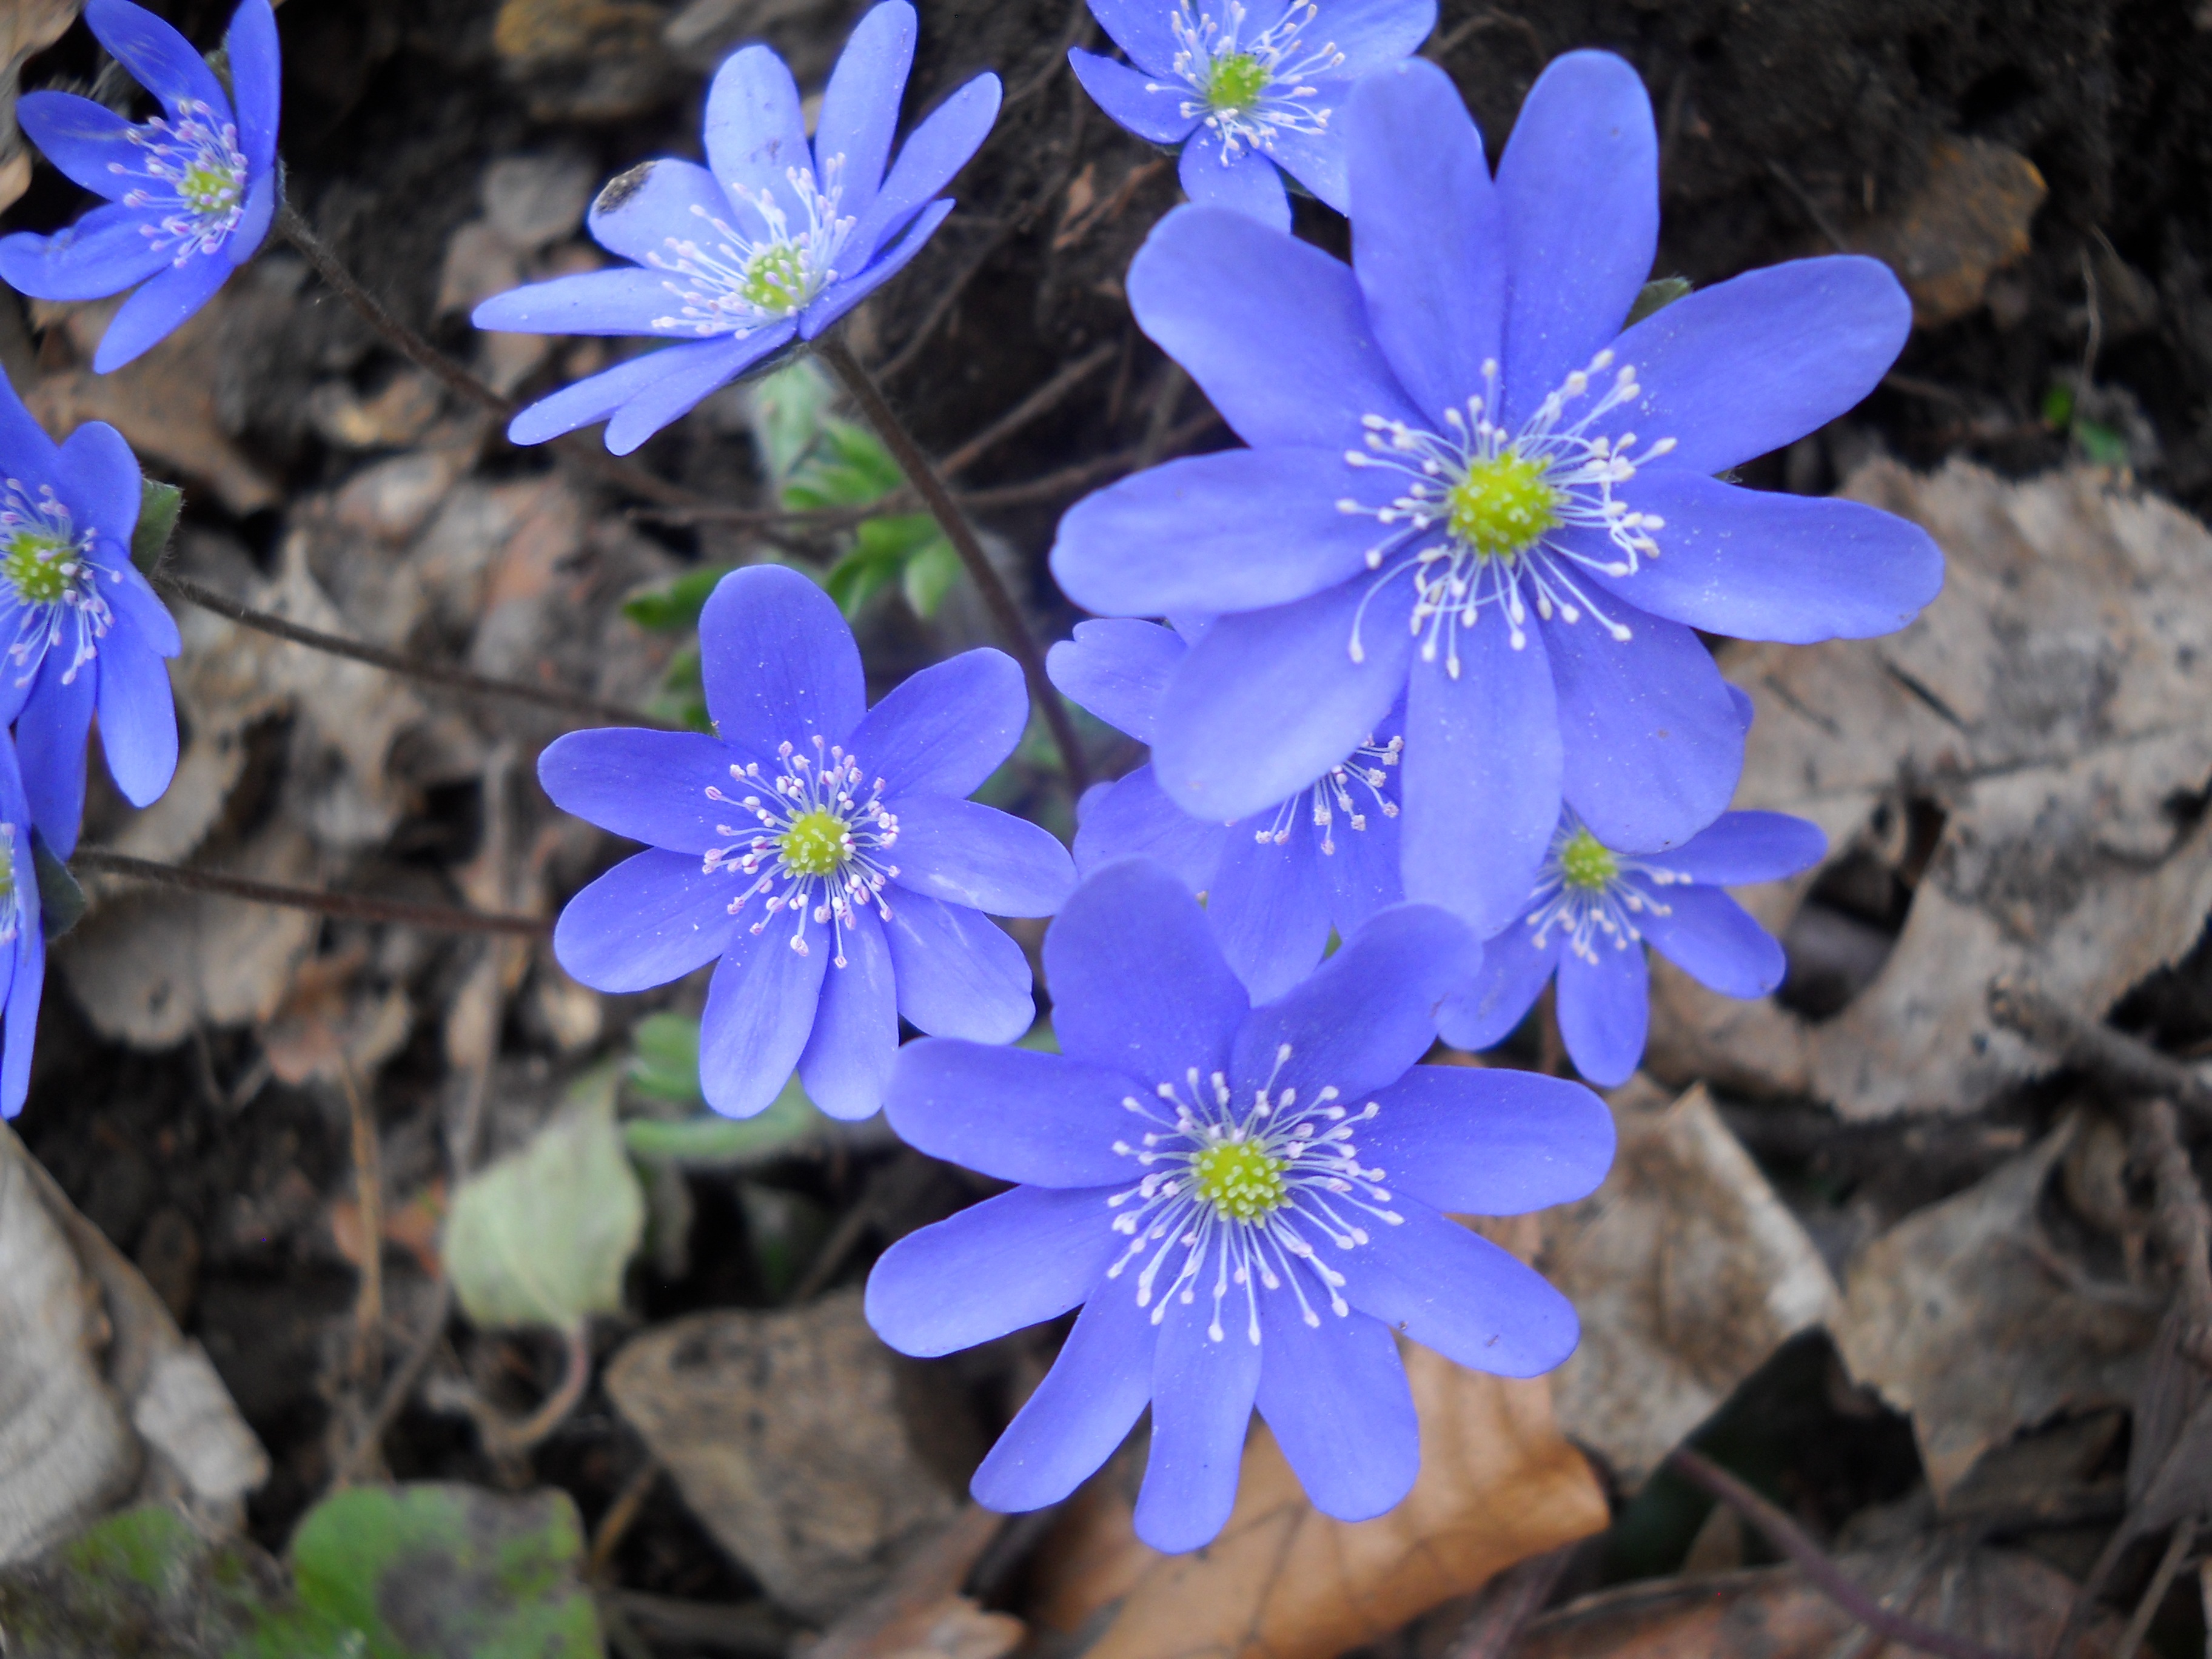
nature, forest, blossom, plant, flower, petal, bloom, floral, spring, herb, produce, botany, blue, flora, wildflower, flowers, flowering plant, land plant